Tigerland India Film Festival

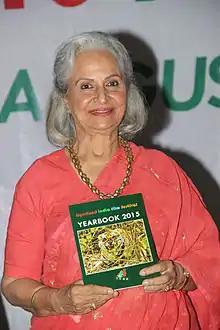
Waheeda Rehman releases the 'TIFF 2015 Yearbook'. The book has one of her tiger clicks shot in Madhya Pradesh on the cover-page.

The festival is open to all and invites entries under various competitive categories mostly related to visual media. These include films, documentaries, short films, photographs, paintings and sketches. Recently, few more categories have been added. Winners are awarded at a grand function organized at the end of the annual fest.